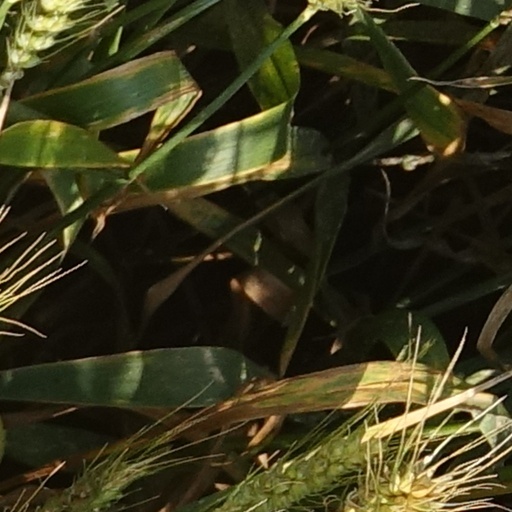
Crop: wheat